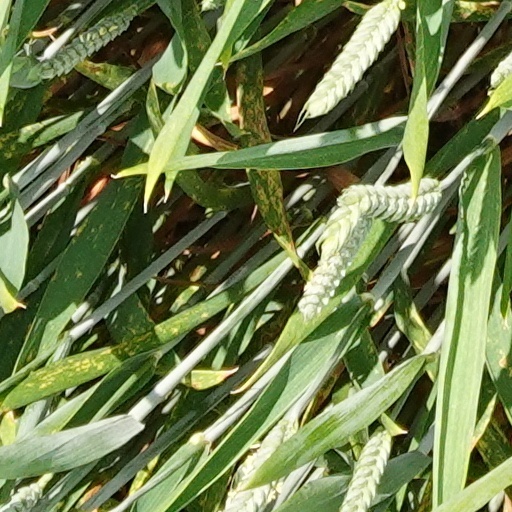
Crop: wheat